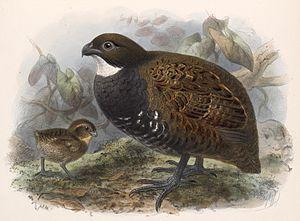
Odontophorus est un genre d'oiseaux galliformes qui ont tous pour noms normalisés Tocro. Le genre comprend 15 espèces.
Le Tocro à poitrine noire est une espèce d'oiseaux de la famille des Odontophoridae.